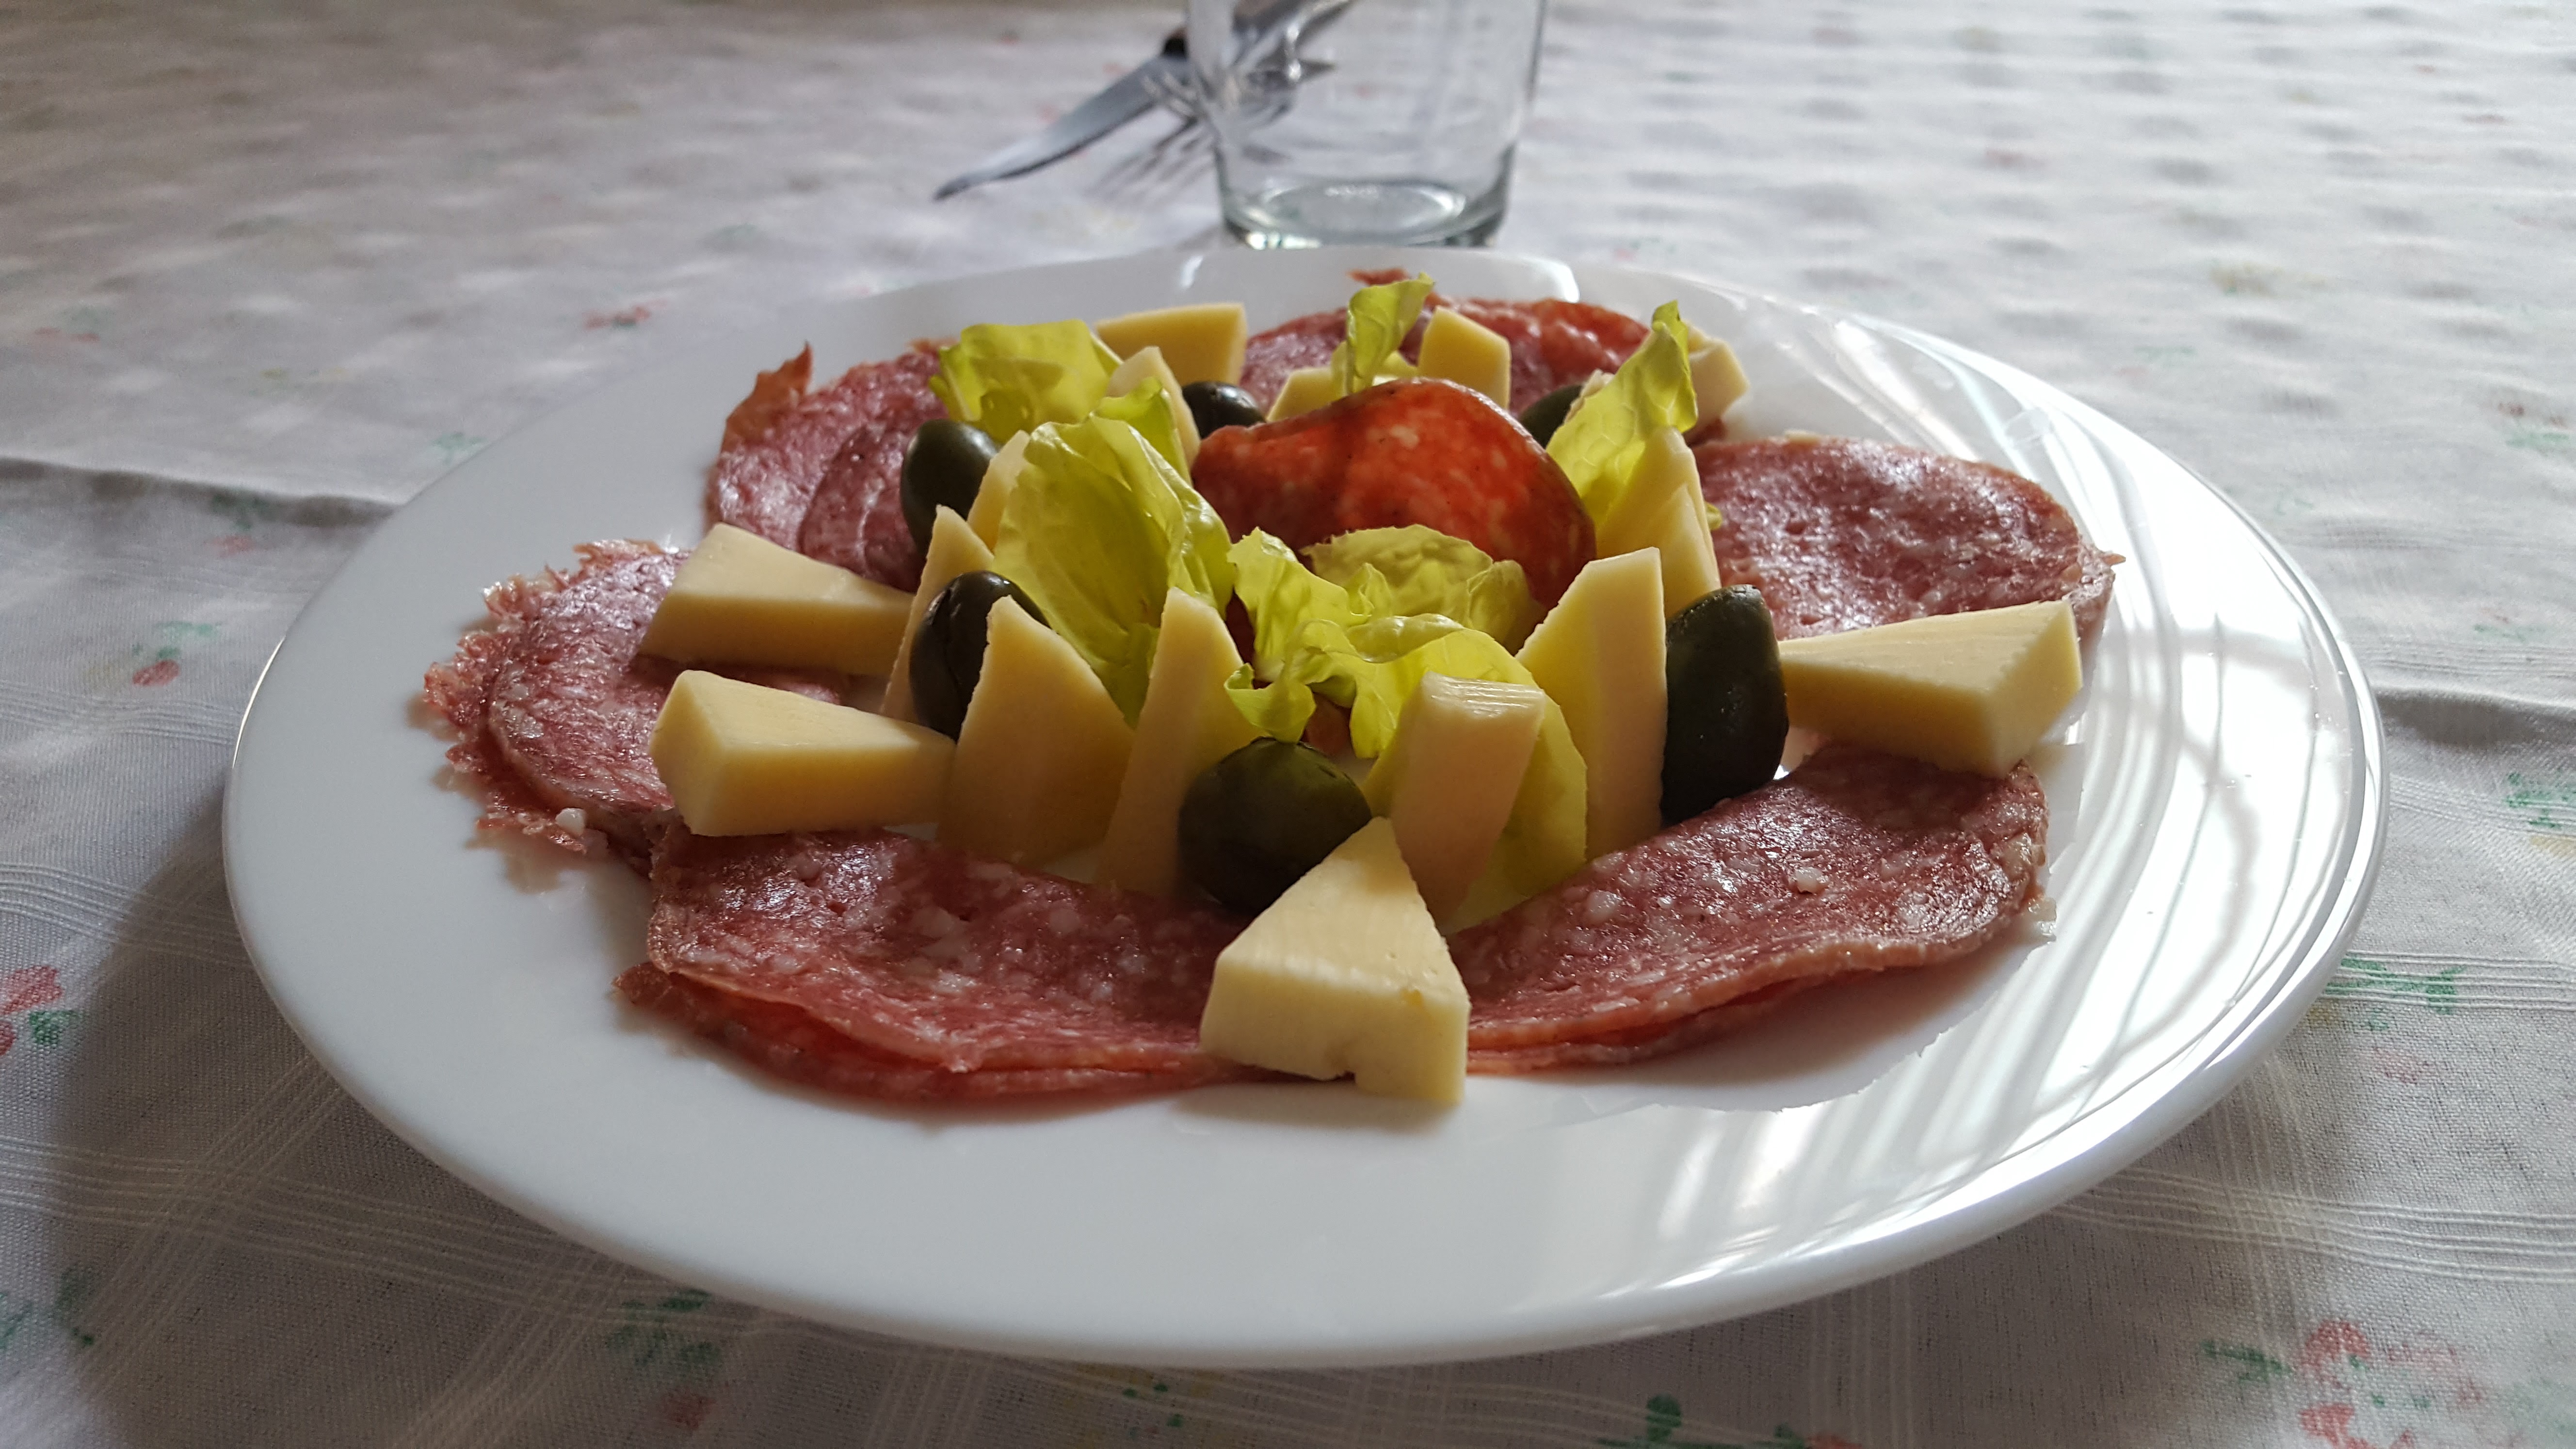
food, dish, cuisine, appetizer, bresaola, meat, bayonne ham, carpaccio, prosciutto, recipe